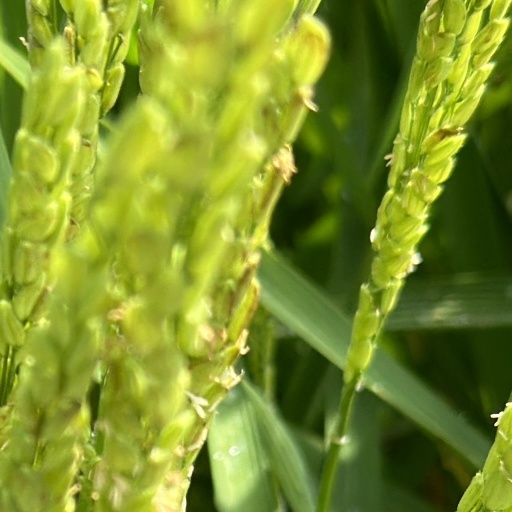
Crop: rice